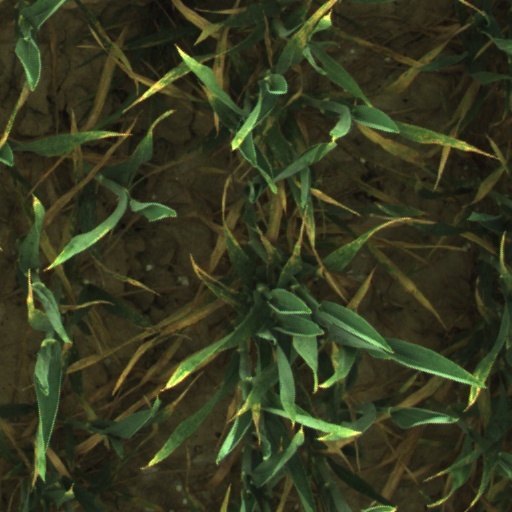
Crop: wheat